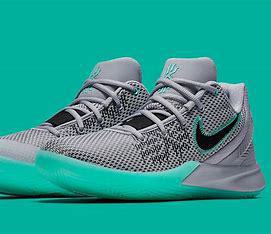
Brand: Nike
Model: Kyrie 2